Baltic Finnic creation myths

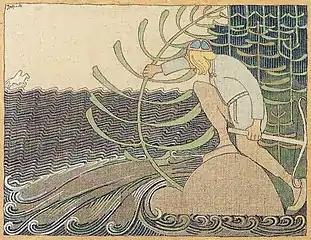
Joukahainen preparing to shoot Väinämöinen. "Revenge of Joukahainen" by Joseph Alanen (1919–1920).

The northern versions are known mainly from Karelia. It was also known in inland Finland but had become partially forgotten and fragmented by the 19th century. In this version, Joukahainen shoots down Väinämöinen's horse, causing Väinämöinen to fall into the sea. He lies there for a long time, until a waterfowl lays three eggs on Väinämöinen's knee, which was above surface. Väinämöinen thought his knee was burning and moved it, which caused the eggs to fall and break. The yolk became the Sun, the white became the moon, and the crumbs of the shell became the stars. Another runic song says the top part of an egg became the sky and the bottom part, earth.